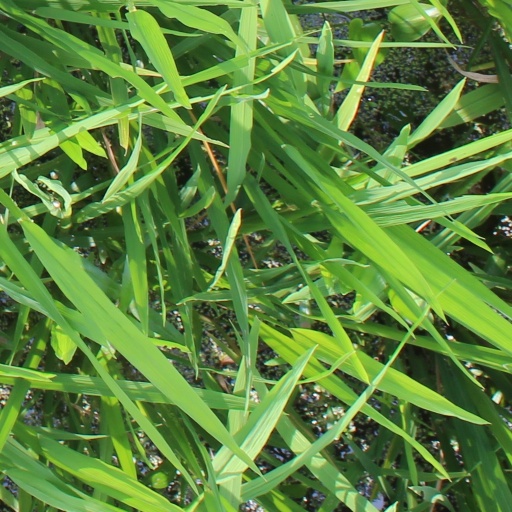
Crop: rice